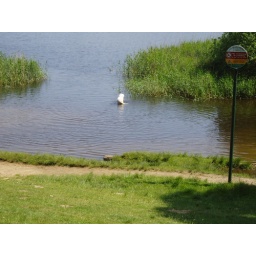
dog in the water